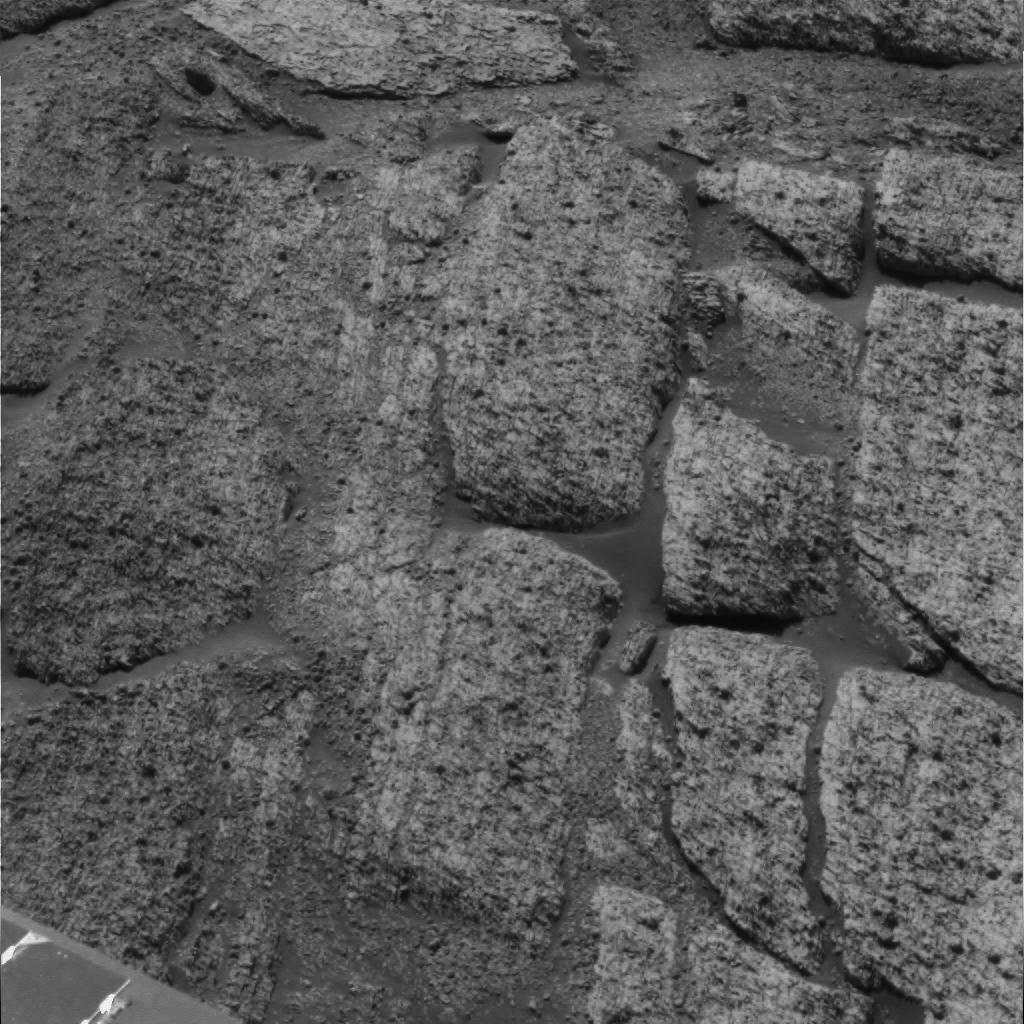
Surface features visible: Rover Deck, Rock Outcrops, Clasts, Rock (Round Features), Soil, Nearby Surface, Rover Parts